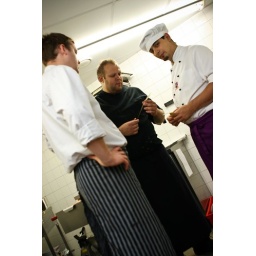
Chefs standing ready in the kitchen - Elefant Hotel, Riga, Latvia.